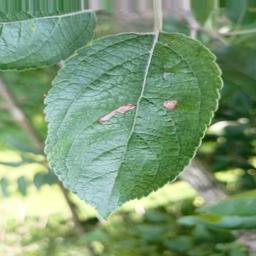
Label: Alternaria